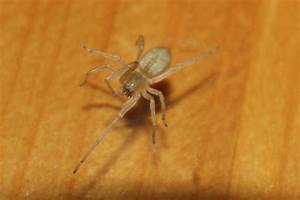
Label: ragno